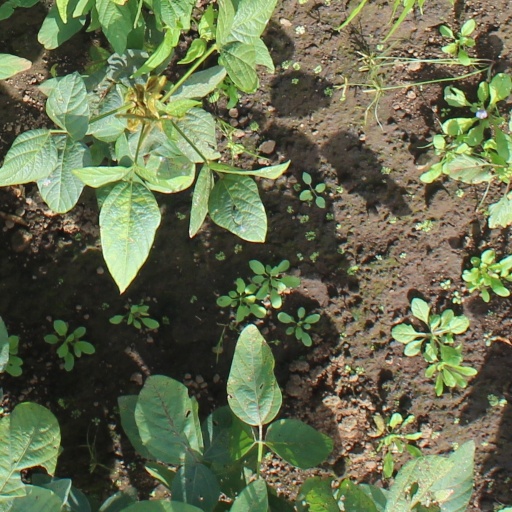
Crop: soybean